Julius Exter

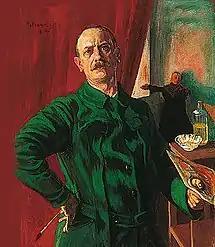
Self-portrait(date unknown)

Julius Leopold Bernhard Exter (20 September 1863, Ludwigshafen - 16 October 1939, Übersee) was a German painter and sculptor. His work consists mostly of landscapes and portraits.